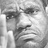
Emotion: sad